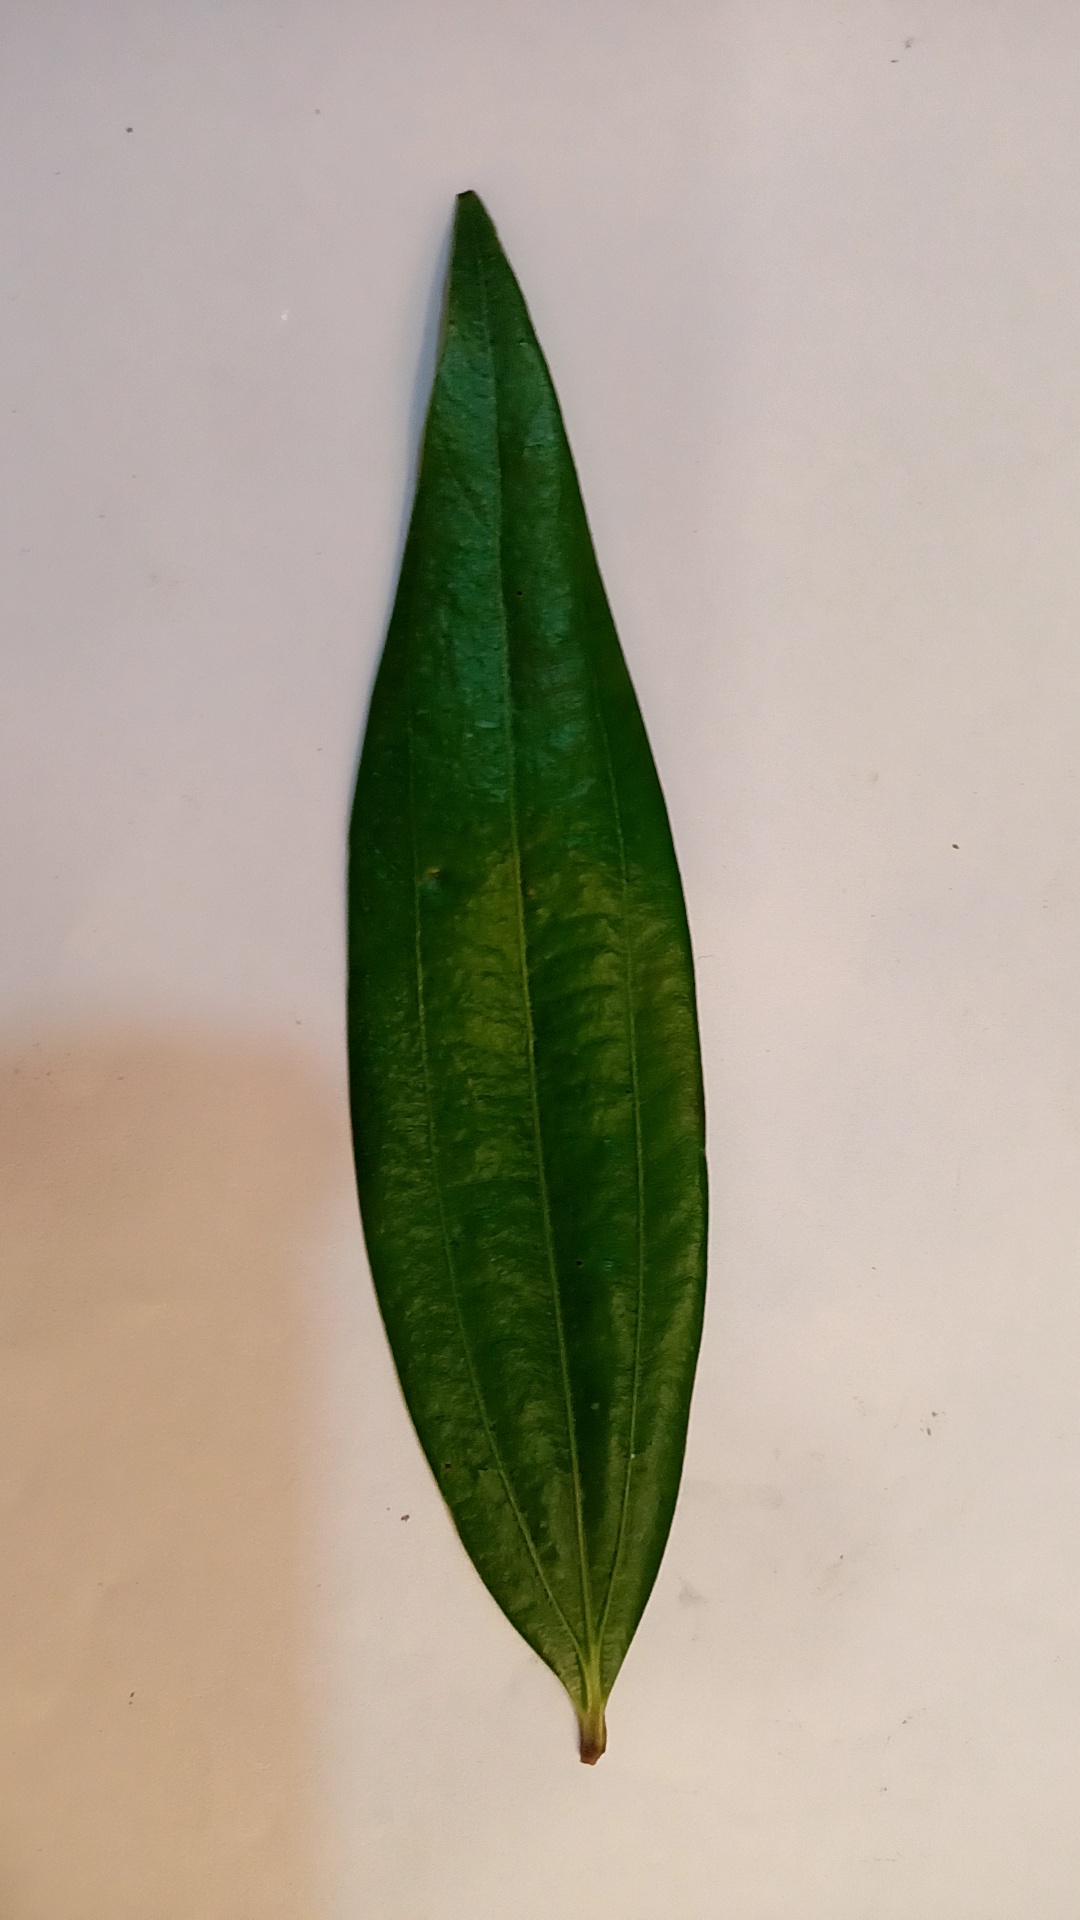
Label: Healthy